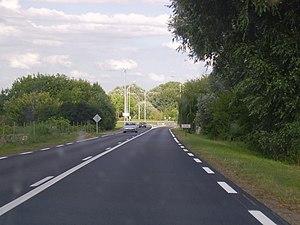
La RD 446 (contournement ouest de Riom) entre dans Riom, Puy-de-Dôme, Auvergne, France. Direction est.
La route départementale 446, ou RD 446 ou D 446, est une route départementale du Puy-de-Dôme reliant Marsat à Riom-nord via Mozac.